Benin–Burkina Faso border

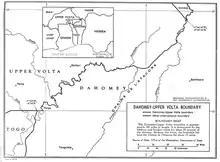
Benin-Burkina Faso border map

The Benin–Burkina Faso border is 386 km (240 m) in length and runs from the tripoint with Togo in the southwest to the tripoint with Niger in the northeast.